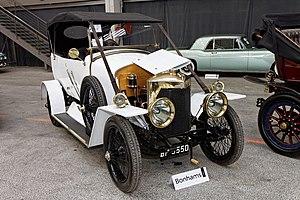
Austro-Daimler 14-32hp Tourer